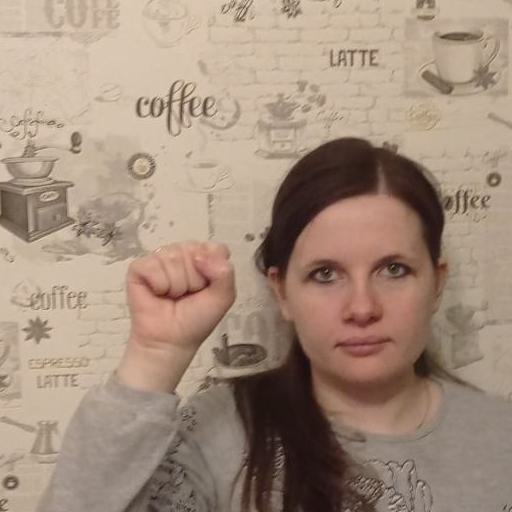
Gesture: fist